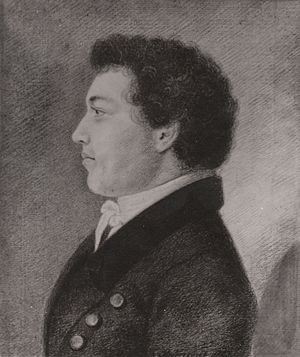
Jens Mathias Pram Kaurin
Jens Mathias Pram Kaurin tegnet af Johannes Finne Rosenvinge